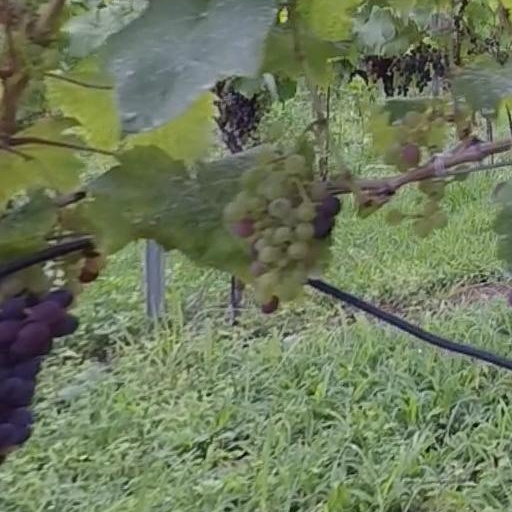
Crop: grape